Wonder Girls

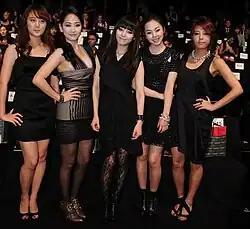
Wonder Girls at the Concept Korea fashion show in New York City on September 8, 2010.

The Wonder Girls tour began on February 28, 2009, in Bangkok, Thailand. Along with their mentor, JYP, they held concerts throughout the United States. The group then returned to South Korea, holding concerts in late March in Seoul and Busan. This tour was documented in the M.net reality show "Welcome to Wonderland". Following the tour, the Wonder Girls debuted a music video for "Now", a cover of the Fin.K.L single.